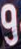
Number: 9